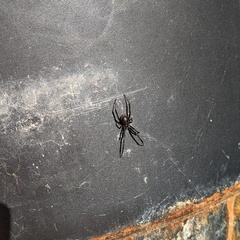
Species: Lactrodectus_hesperus